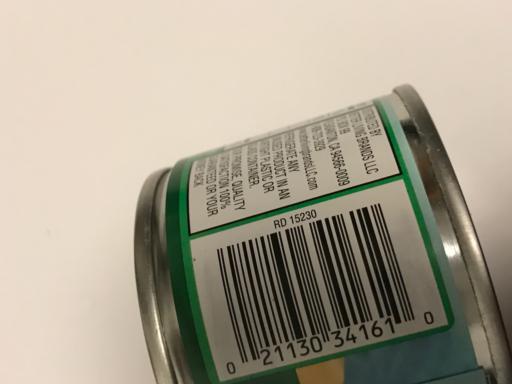
Label: metal